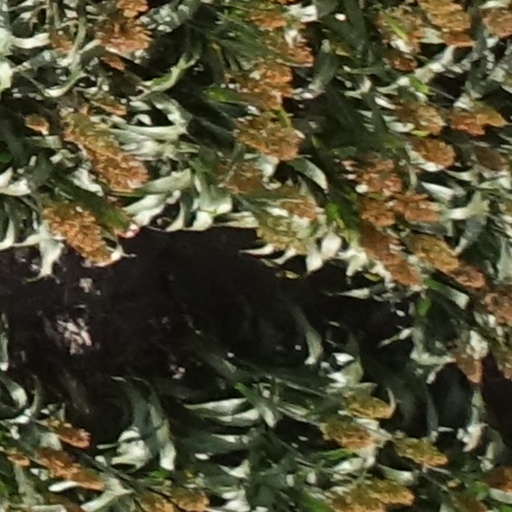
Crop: sorghum